Austria–Slovenia border

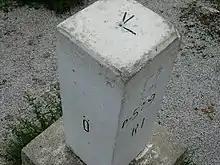
Border tripoint between Italy, Slovenia and Austria, at an altitude of

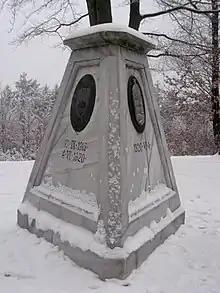
Border tripoint between Austria, Hungary, and Slovenia

The Austrian–Slovenian border is a land border between the Republic of Austria and the Republic of Slovenia.